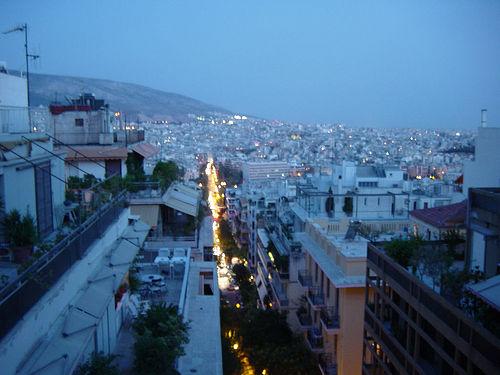
Weather: sun or clear